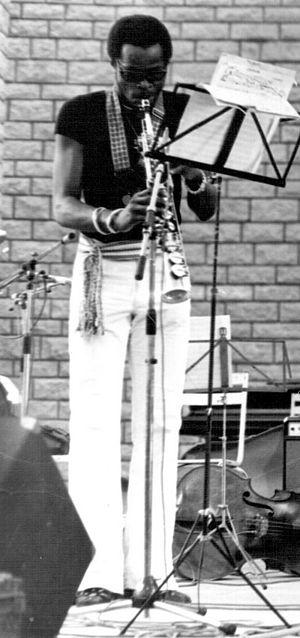
Le saxophoniste de jazz américain Steve Potts à La Courneuve (Fête du PSU)
Steve Potts est un saxophoniste américain de jazz, installé à Paris depuis les années 1970. Jouant le plus souvent du saxophone alto, et occasionnellement du soprano, Steve Potts est aussi connu pour avoir accompagné Steve Lacy durant une trentaine d'années.